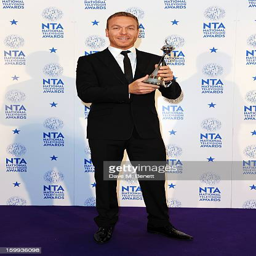
winner of award poses in the winners room at awards